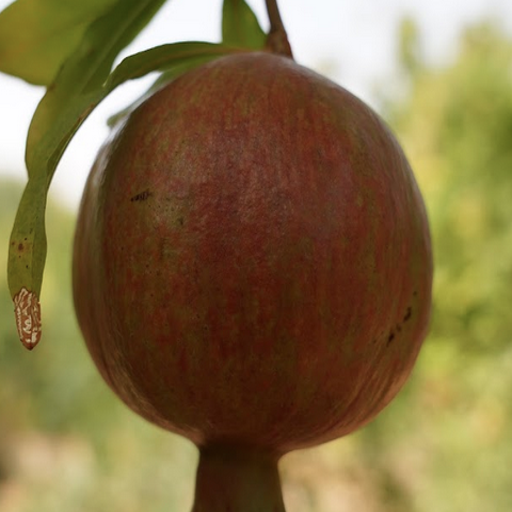
Label: Healthy